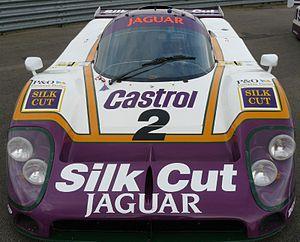
La Jaguar XJR-9 est une voiture de course développée et construite par TWR pour Jaguar dans le but de participer, en 1987, au Championnat du monde des voitures de sport ainsi qu'au Championnat IMSA GT. Elle remporta les 24 Heures du Mans 1988. Il s'agit de la sixième victoire de Jaguar dans l'épreuve, trente-et-un an après la précédente.
Le Tom Walkinshaw Racing, ou plus simplement TWR, est une ancienne écurie britannique de sport automobile et une société d'ingénierie fondée en 1976 par Tom Walkinshaw et établie à Kidlington, près d'Oxford.